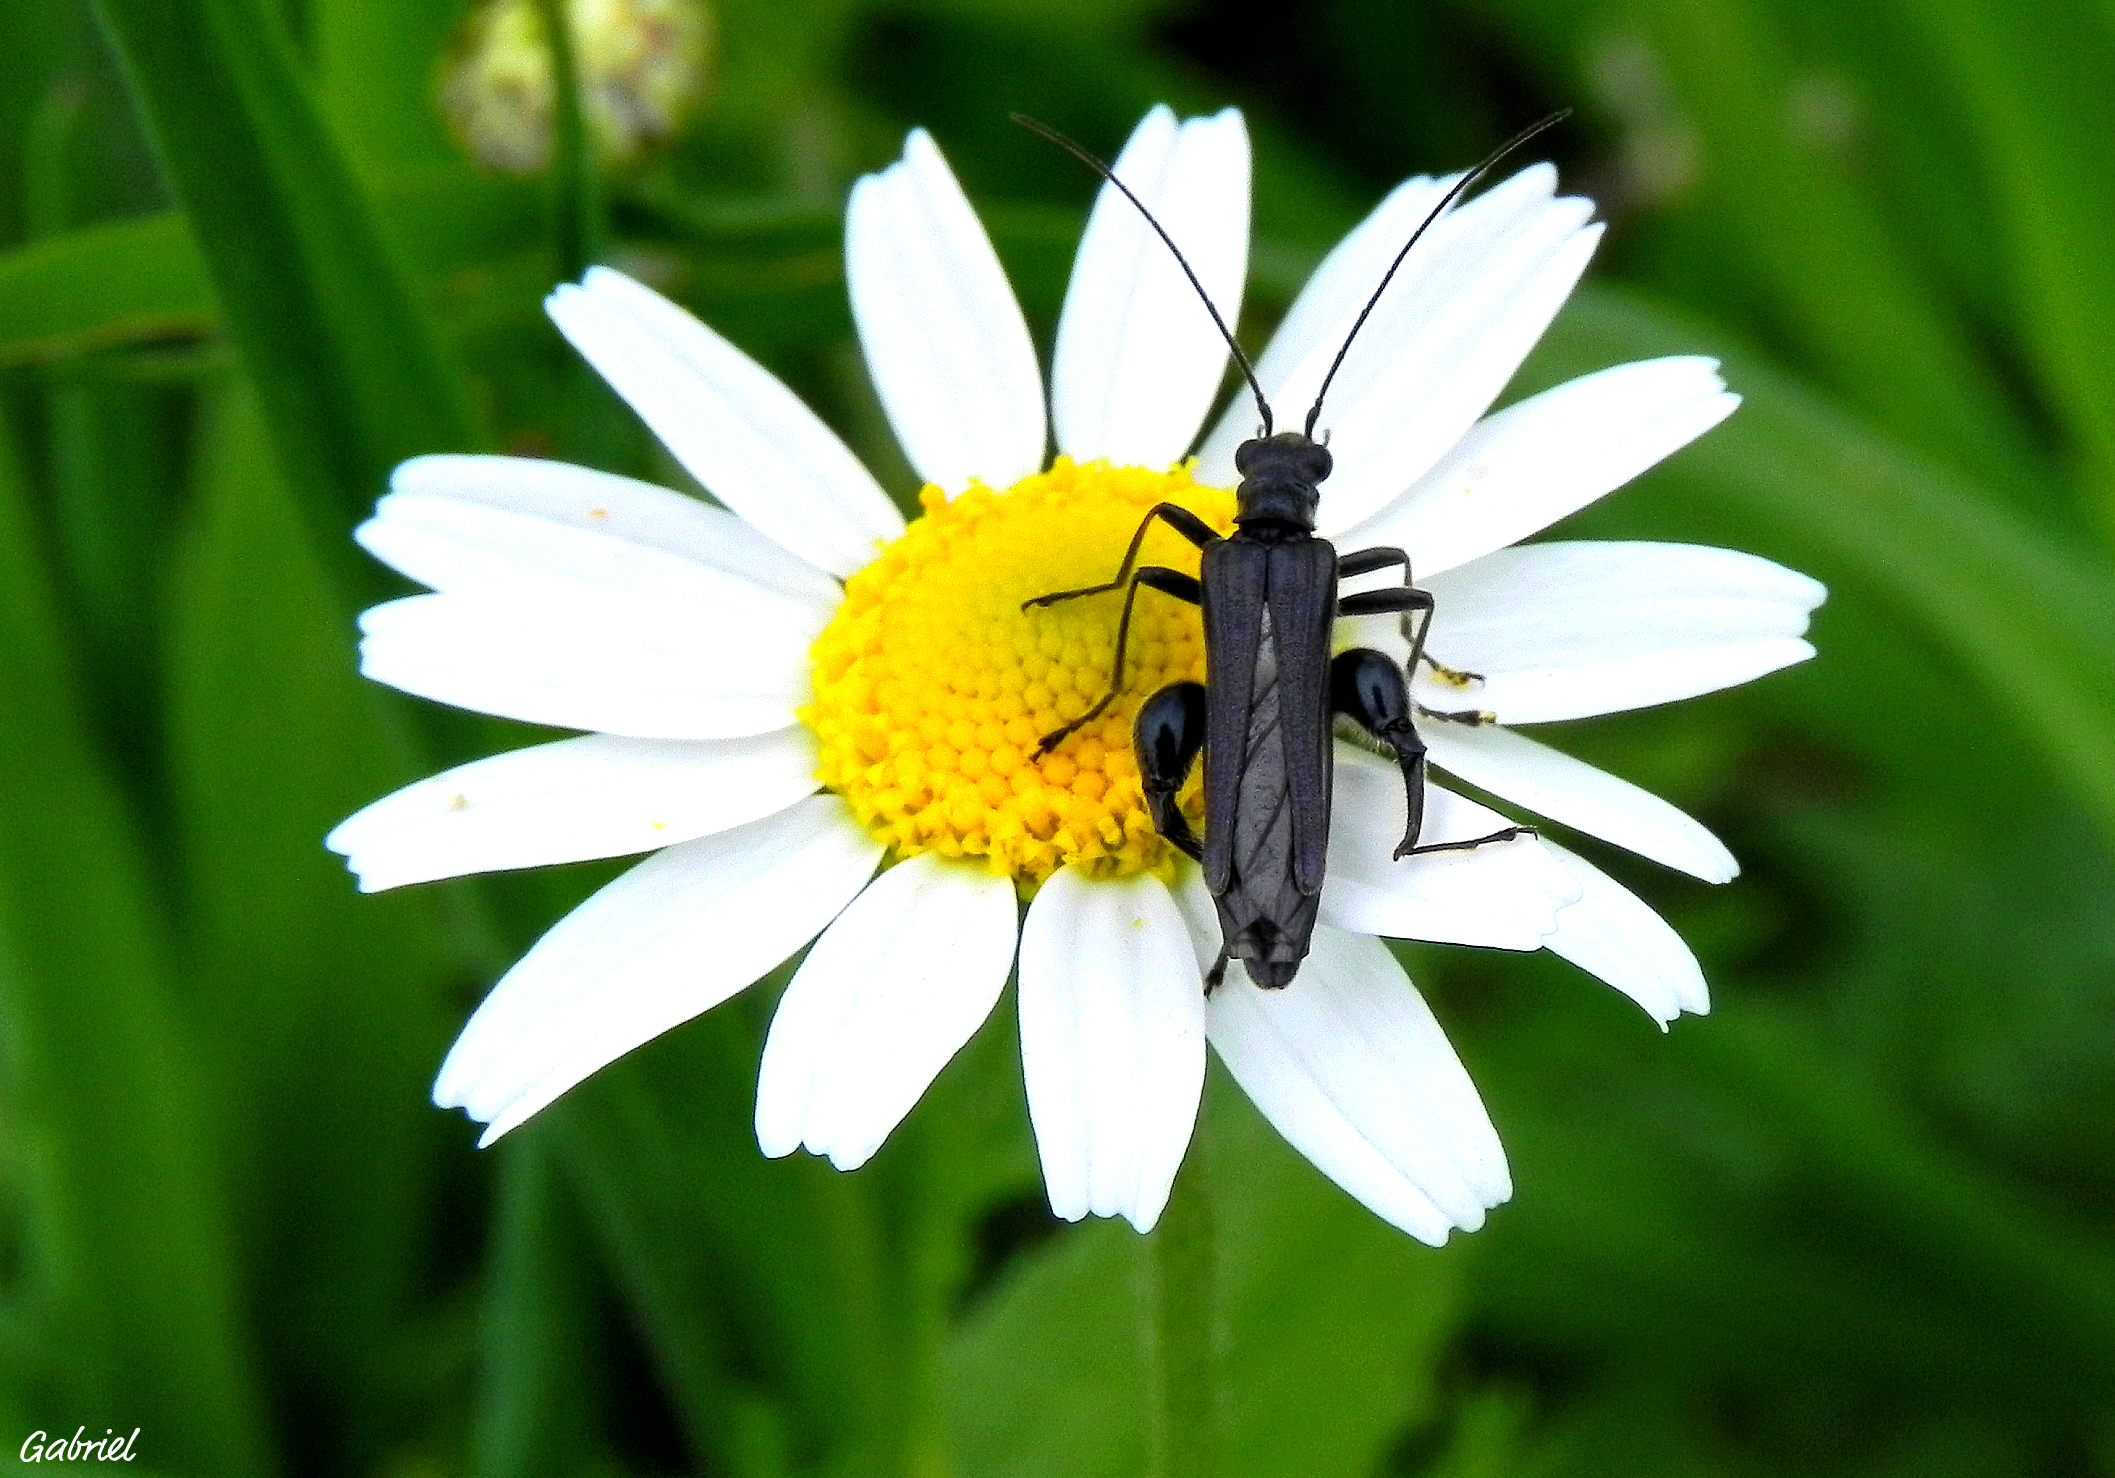
nature, plant, meadow, flower, petal, daisy, herb, insect, botany, flora, fauna, invertebrate, wildflower, flowers, close up, animals, naturaleza, nectar, ggl1, xovesphoto, animales, gphoto, macro photography, flowering plant, daisy family, oxeye daisy, land plant, chamaemelum nobile